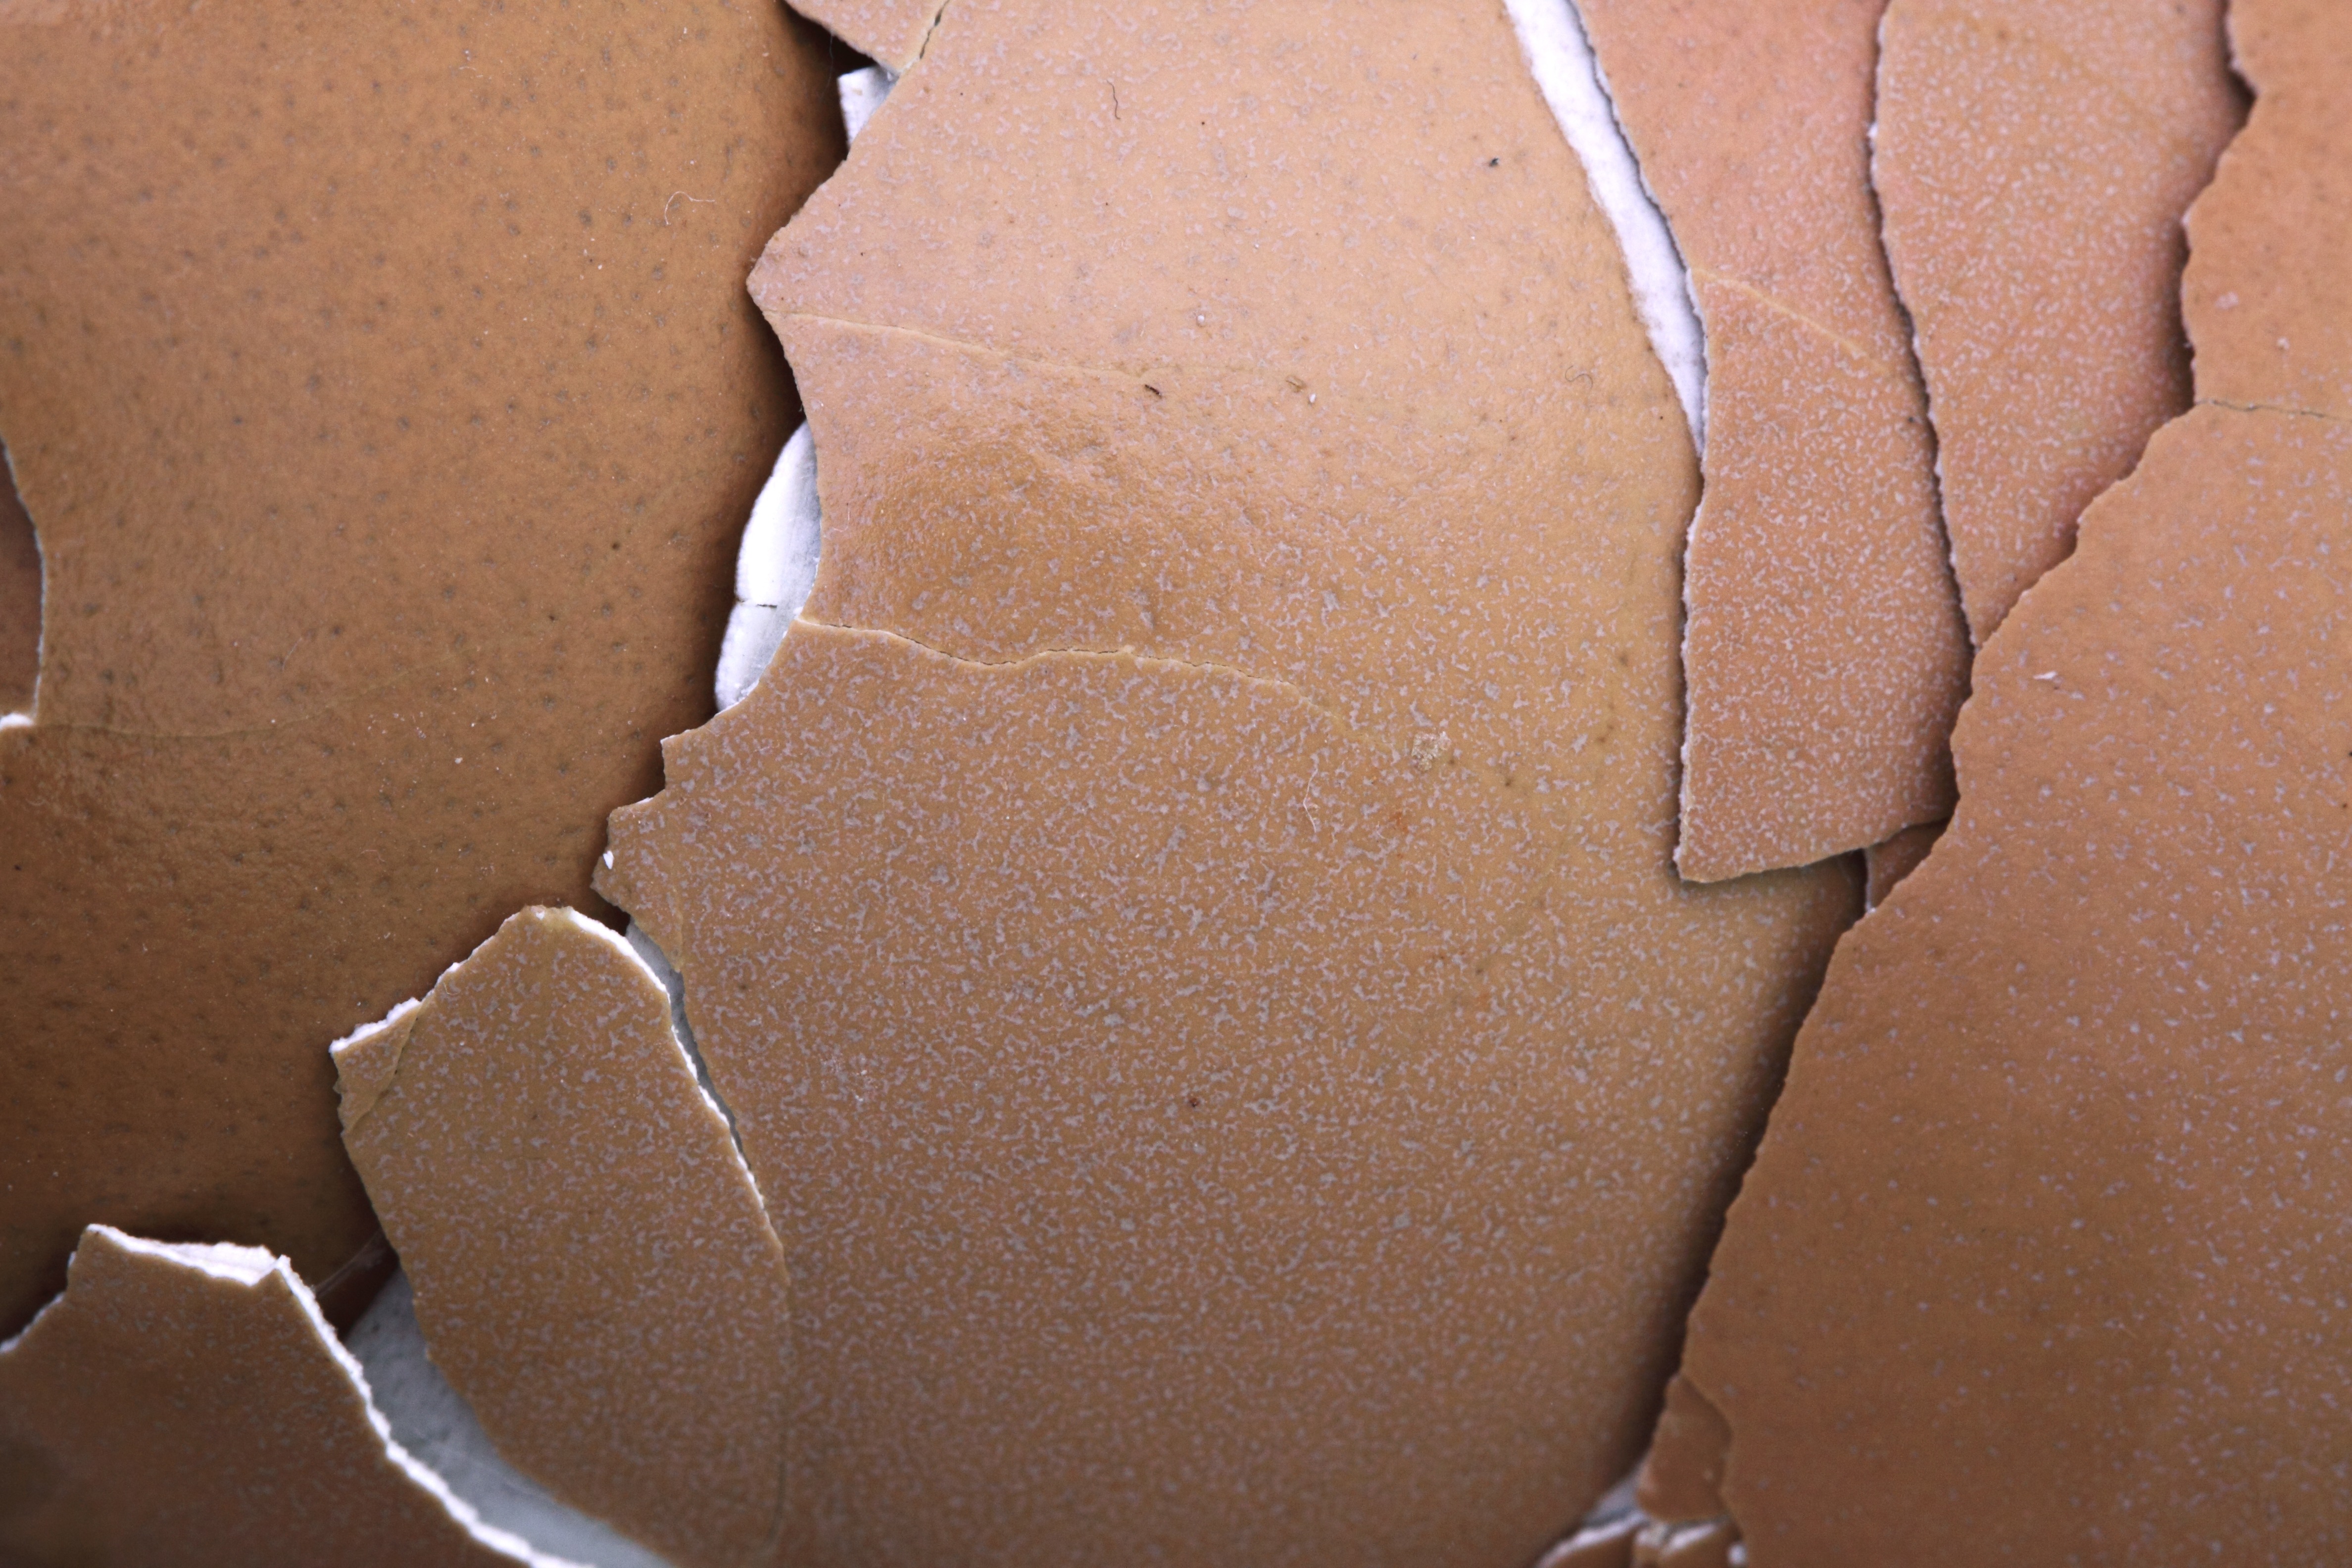
hand, sand, open, bird, leg, broken, brown, crack, empty, clothing, object, chicken, material, shell, egg, crash, chest, hen, close up, human body, skin, detail, organ, shape, fragile, eggshell, undergarment